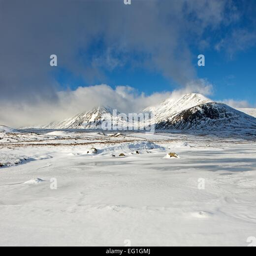
a cold winters day with a frozen snowy landscape with views to the mountains that make up the black